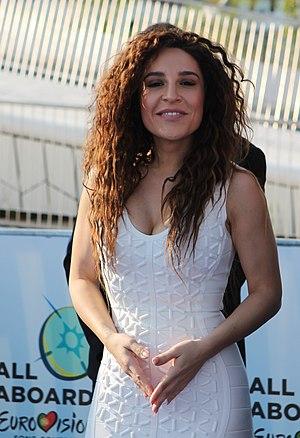
Yiánna Terzí, née le 1ᵉʳ décembre 1980, est une autrice-compositrice-interprète grecque. Elle a représenté la Grèce à l'Eurovision 2018 avec la chanson Óniró mou.